Wollongong

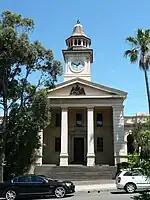

The coastal strip consists of highly fertile alluvium, which made Wollongong so attractive to agriculturists in the nineteenth century. It contains many hills including the foothills of the escarpment's lower slopes, and while these generally do not exceed one hundred metres in height they give much of the city an undulating character. The coastal strip is traversed by several short but flood-prone and fast-flowing streams and creeks such as Fairy Creek (Para Creek), Cabbage Tree Creek, Allans Creek, Nostaw Ravine, Jimbob Creek, Mullet Creek and Macquarie Rivulet.